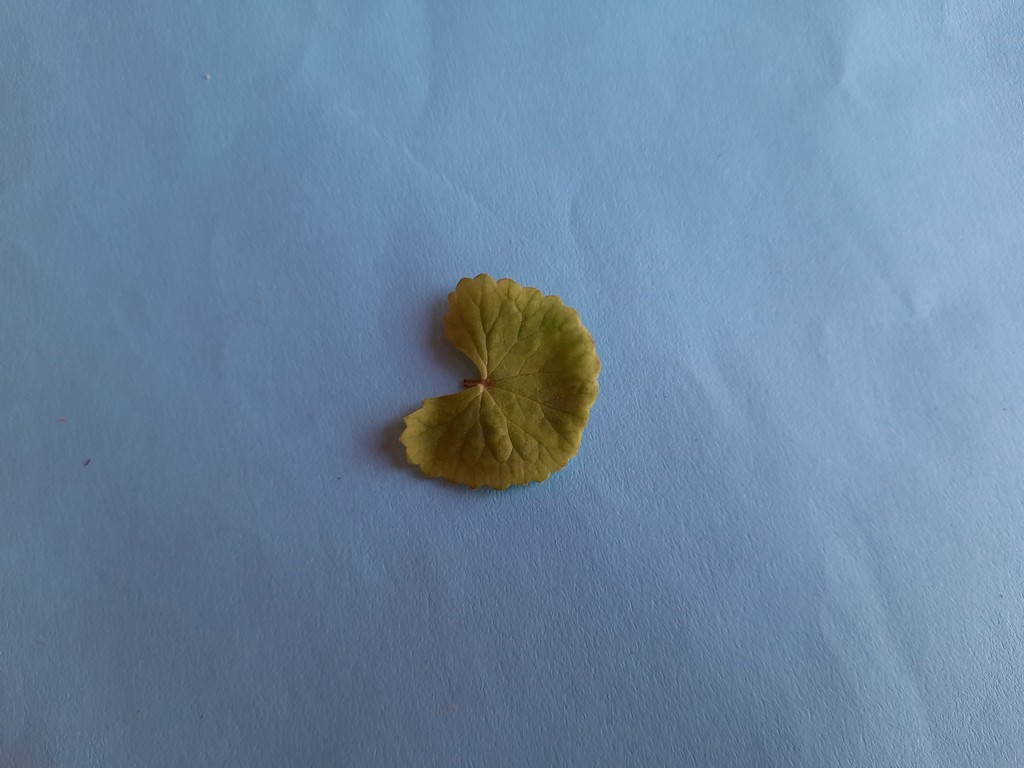
Label: Healthy